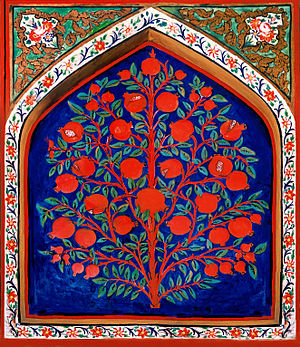
Aserbajdsjans Nationale Kunstmuseum / Billedkunst
Aserbajdsjans Nationale Kunstmuseum er det største kunstmuseum i Aserbajdsjan. Det blev grundlagt i 1936 i Baku og blev i 1943 opkaldt efter Rustam Mustafayev, [1] en fremtrædende Aserbajdsjansk scenisk designer og teaterkunstner. Museet består af to bygninger, der står ved siden af hinanden. Museets samlede samling inkluderer over 15.000 kunstværker. Der er over 3.000 genstande i 60 rum i den permanente udstilling. Cirka 12.000 genstande opbevares på lagre. Museet ændrer udstillingerne med jævne mellemrum, så flere af disse kunstværker midlertidigt kan vises. For tiden ligger museet på 2 bygninger, der blev bygget i det 19. århundrede.